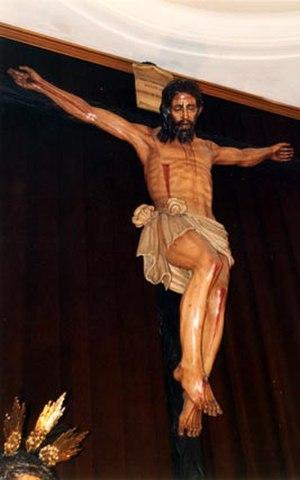
Antonio León Ortega, Ayamonte 7 décembre de 1907 - Huelva 9 janvier de 1991, sculpteur espagnol. Il se forme à Madrid et il crée un style propre dans l'imagerie andalouse dans la deuxième moitié du XXᵉ siècle.